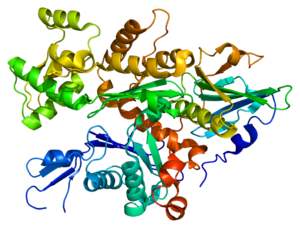
La gelsoline est une protéine cytosolique. Activée par la présence d'ions calcium en forte concentration, elle est capable de se fixer aux filaments d'actine et de créer une dislocation locale de ceux-ci.